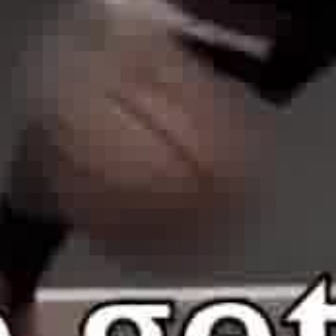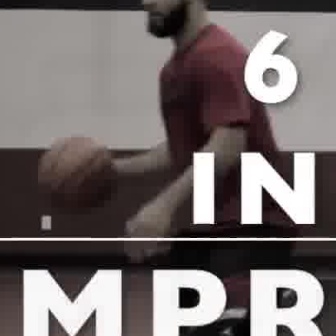
  Please identify the target specified by the bounding box [34,43,254,263] in the first image and locate it in the second image. Return the coordinates in [x_min,y_min,x_max,y_max] format.
Answer: [36,134,113,212]